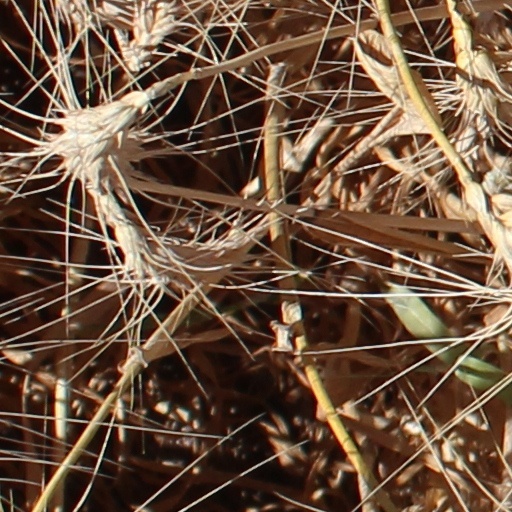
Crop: wheat